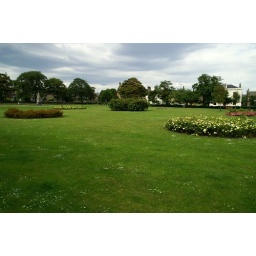
Its just a little haven in Portobello. Folk that aren't walking their dogs are usually reading.